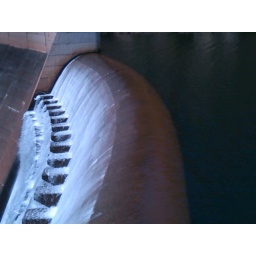
The river spilling over the wall